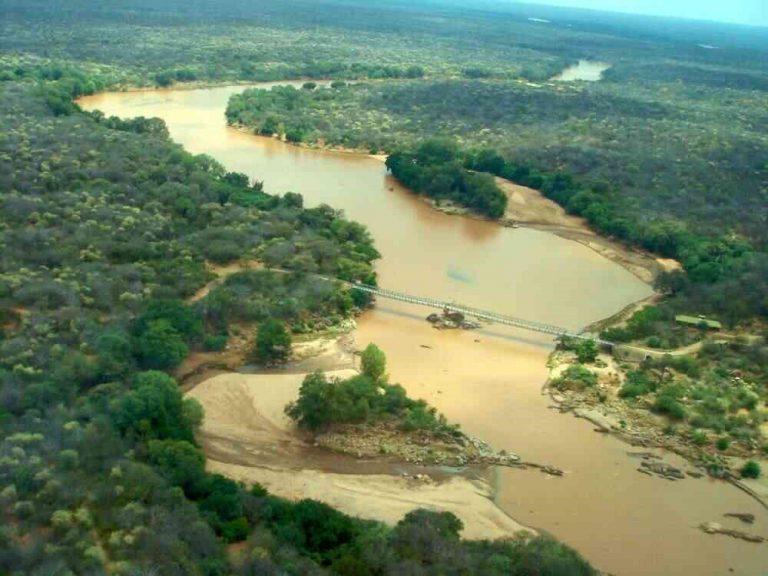
Hii ni sehemu ya ardhi yenye mto unaopitisha maji yake. Kuna kivuko cha daraja ambacho kinatumika na watu, na kadhalika kuna msitu ambao una miti iliyoachana achana pamoja na vichaka.